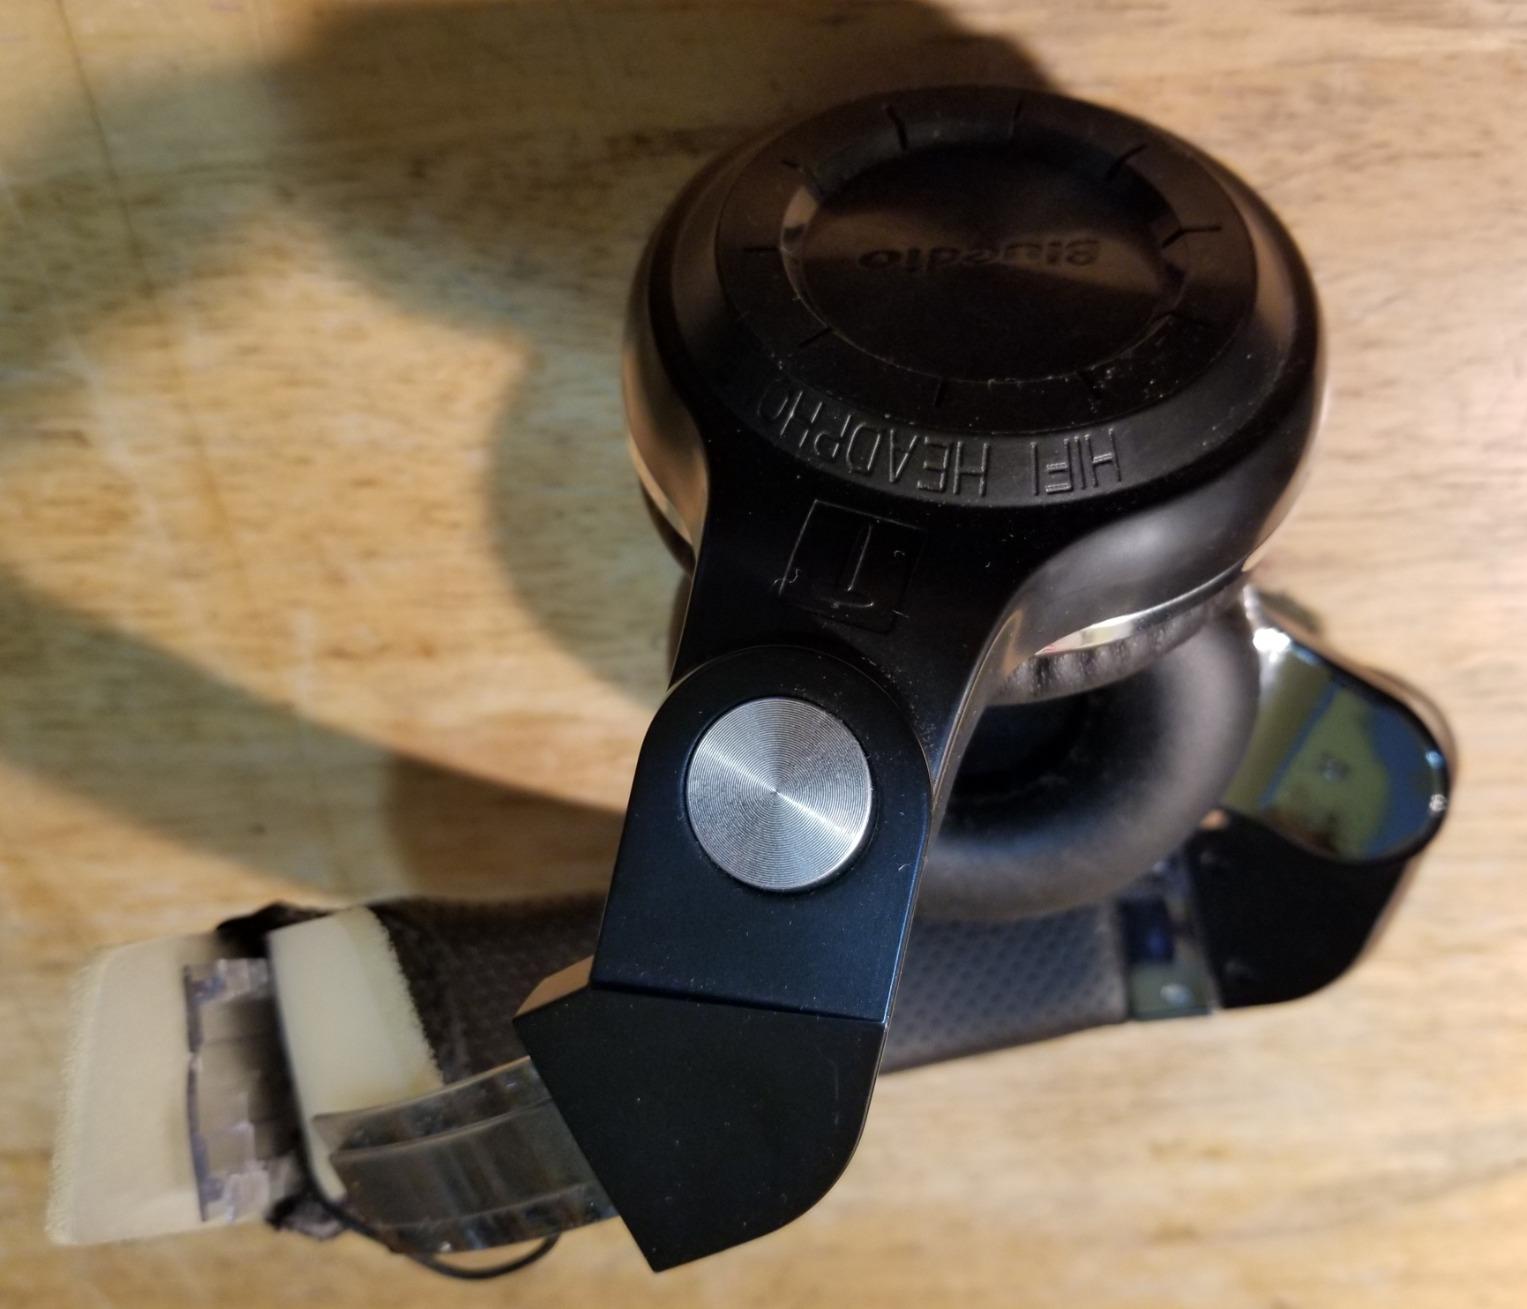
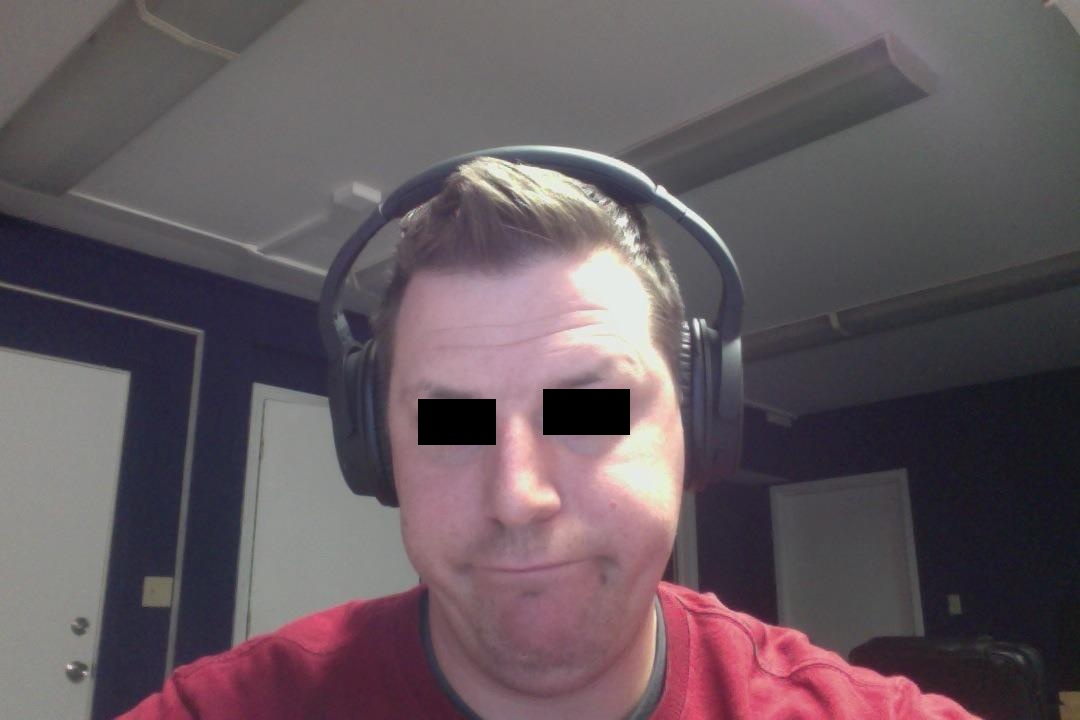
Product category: headphones
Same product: no